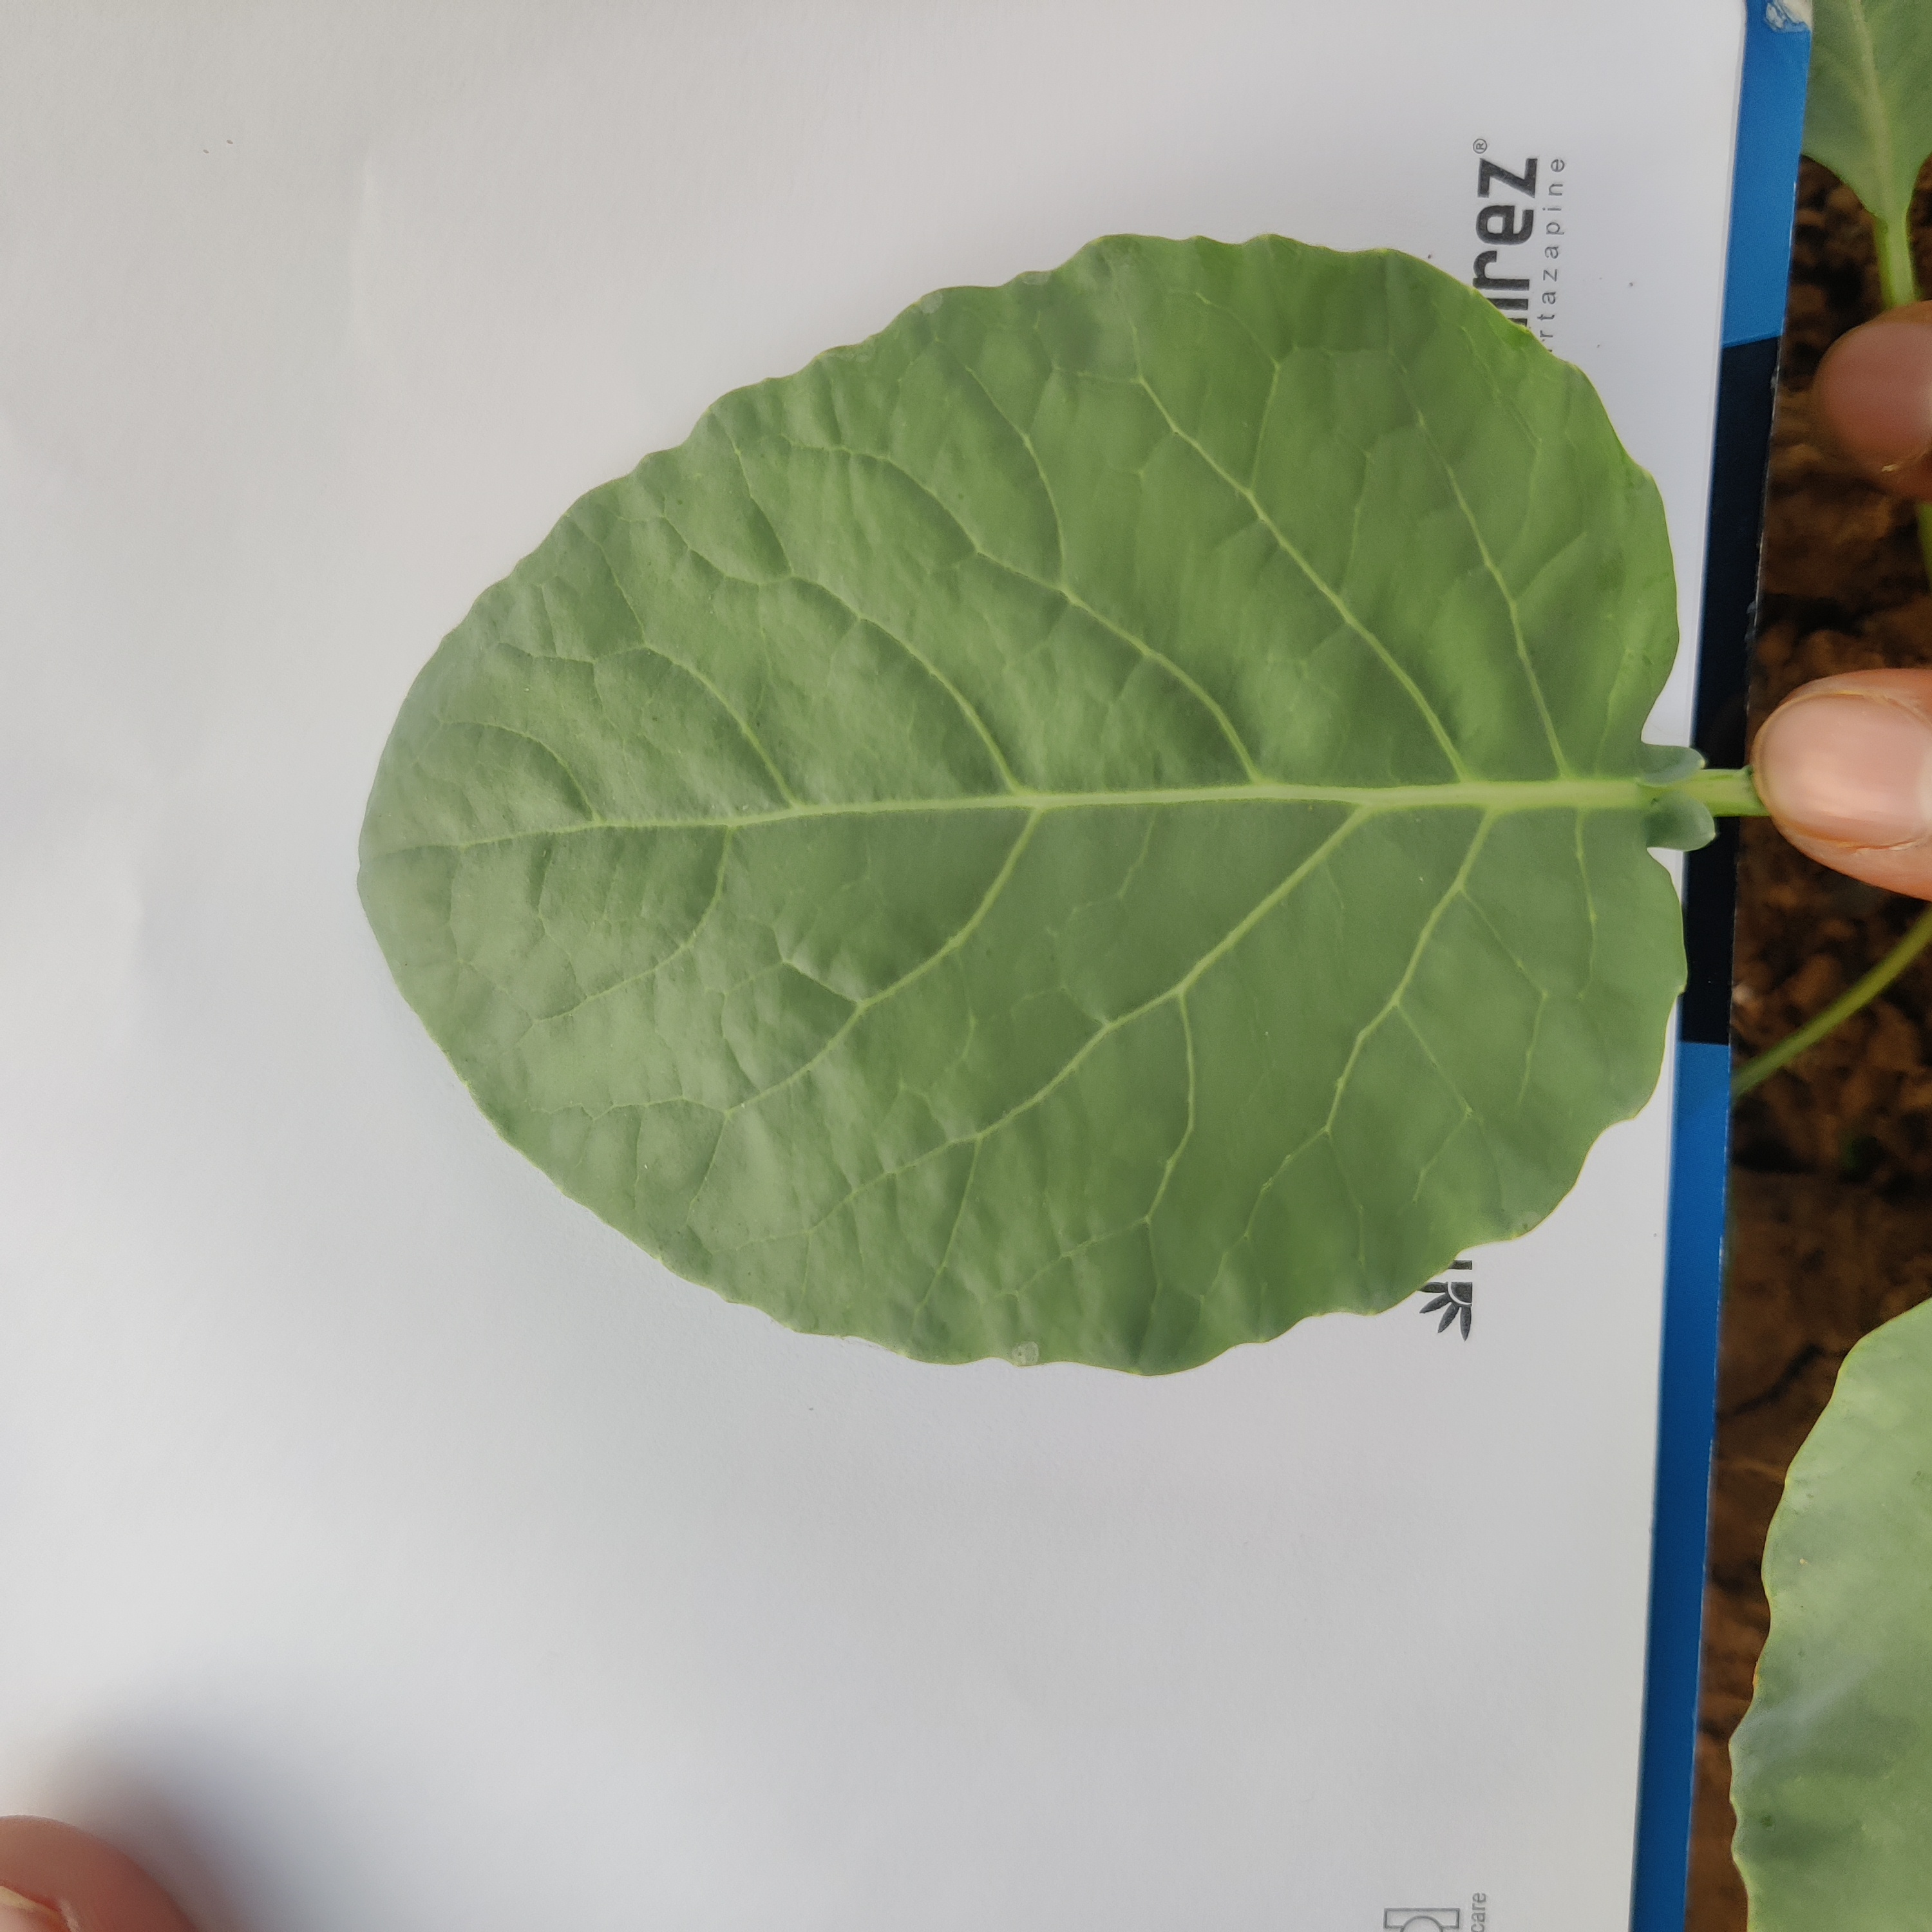
Label: Healthy